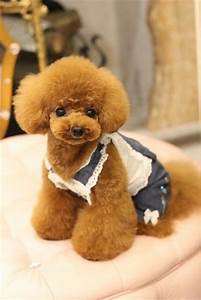
Label: dog